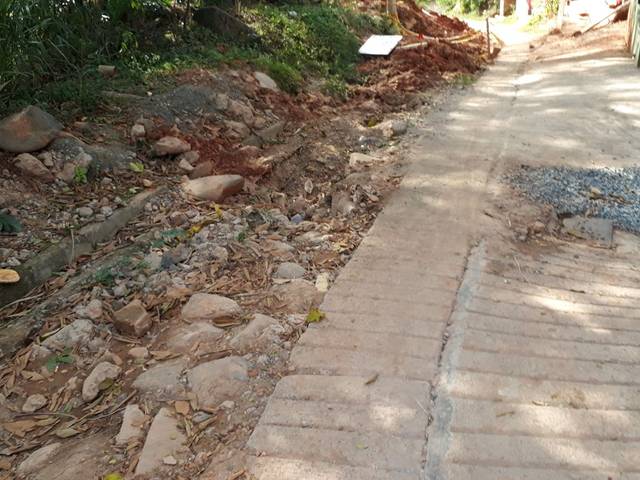
Region: Colombia
Coordinates: 3.474, -76.556